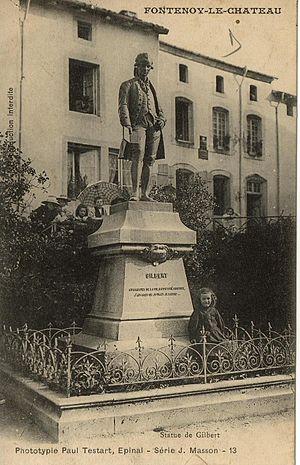
Satue de Gilbert erigée en 1898 à Fontenoy-le-Château, sculpteur Manuella, pseudo de la Duchesse d'Uzès. Photo de 1902.
Marie Adrienne Anne Victurnienne Clémentine de Rochechouart de Mortemart, par son mariage duchesse d'Uzès puis duchesse douairière d'Uzès, est une pilote automobile et sculptrice française, née à Paris le 10 février 1847 et morte au château de Dampierre, à Dampierre-en-Yvelines, le 3 février 1933.
Nicolas Joseph Florent Gilbert, né le 15 décembre 1750 dans le sud du duché de Lorraine à Fontenoy-le-Château, mort le 16 novembre 1780 à Paris, est un poète lorrain francophone.